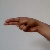
The image shows a hand gesture representing the letter 'H' in Indian Sign Language.